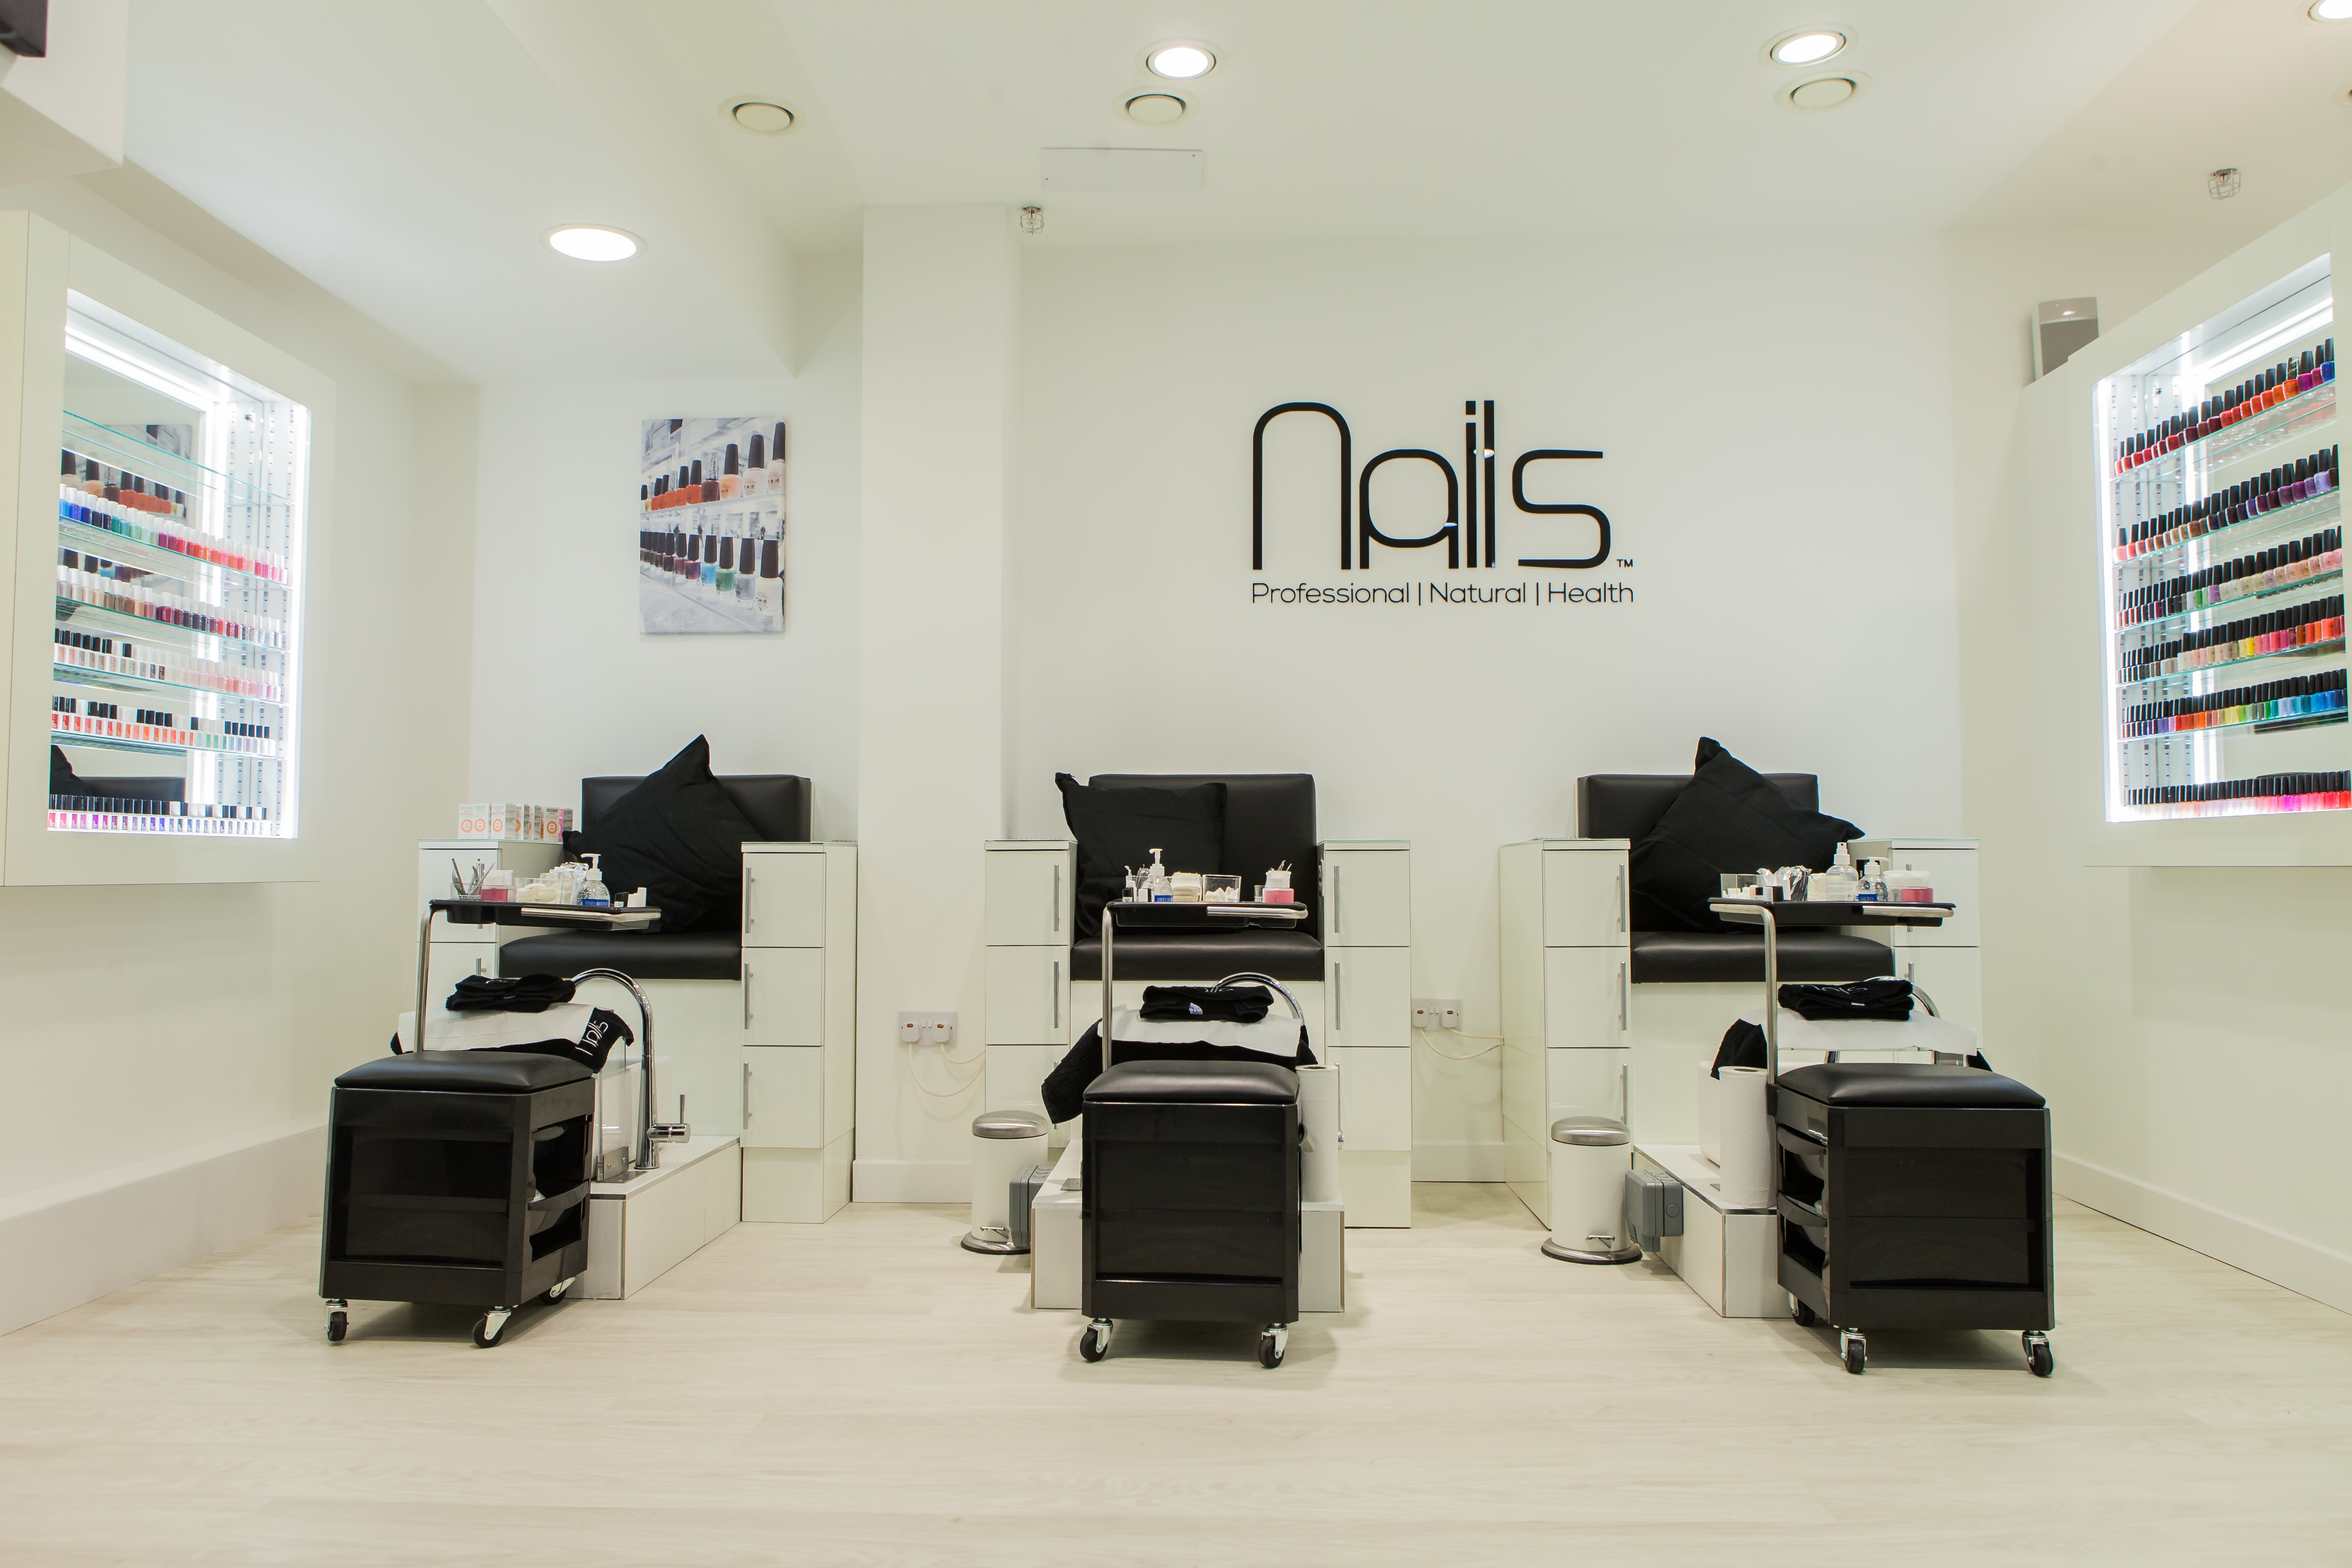
office, room, interior design, design